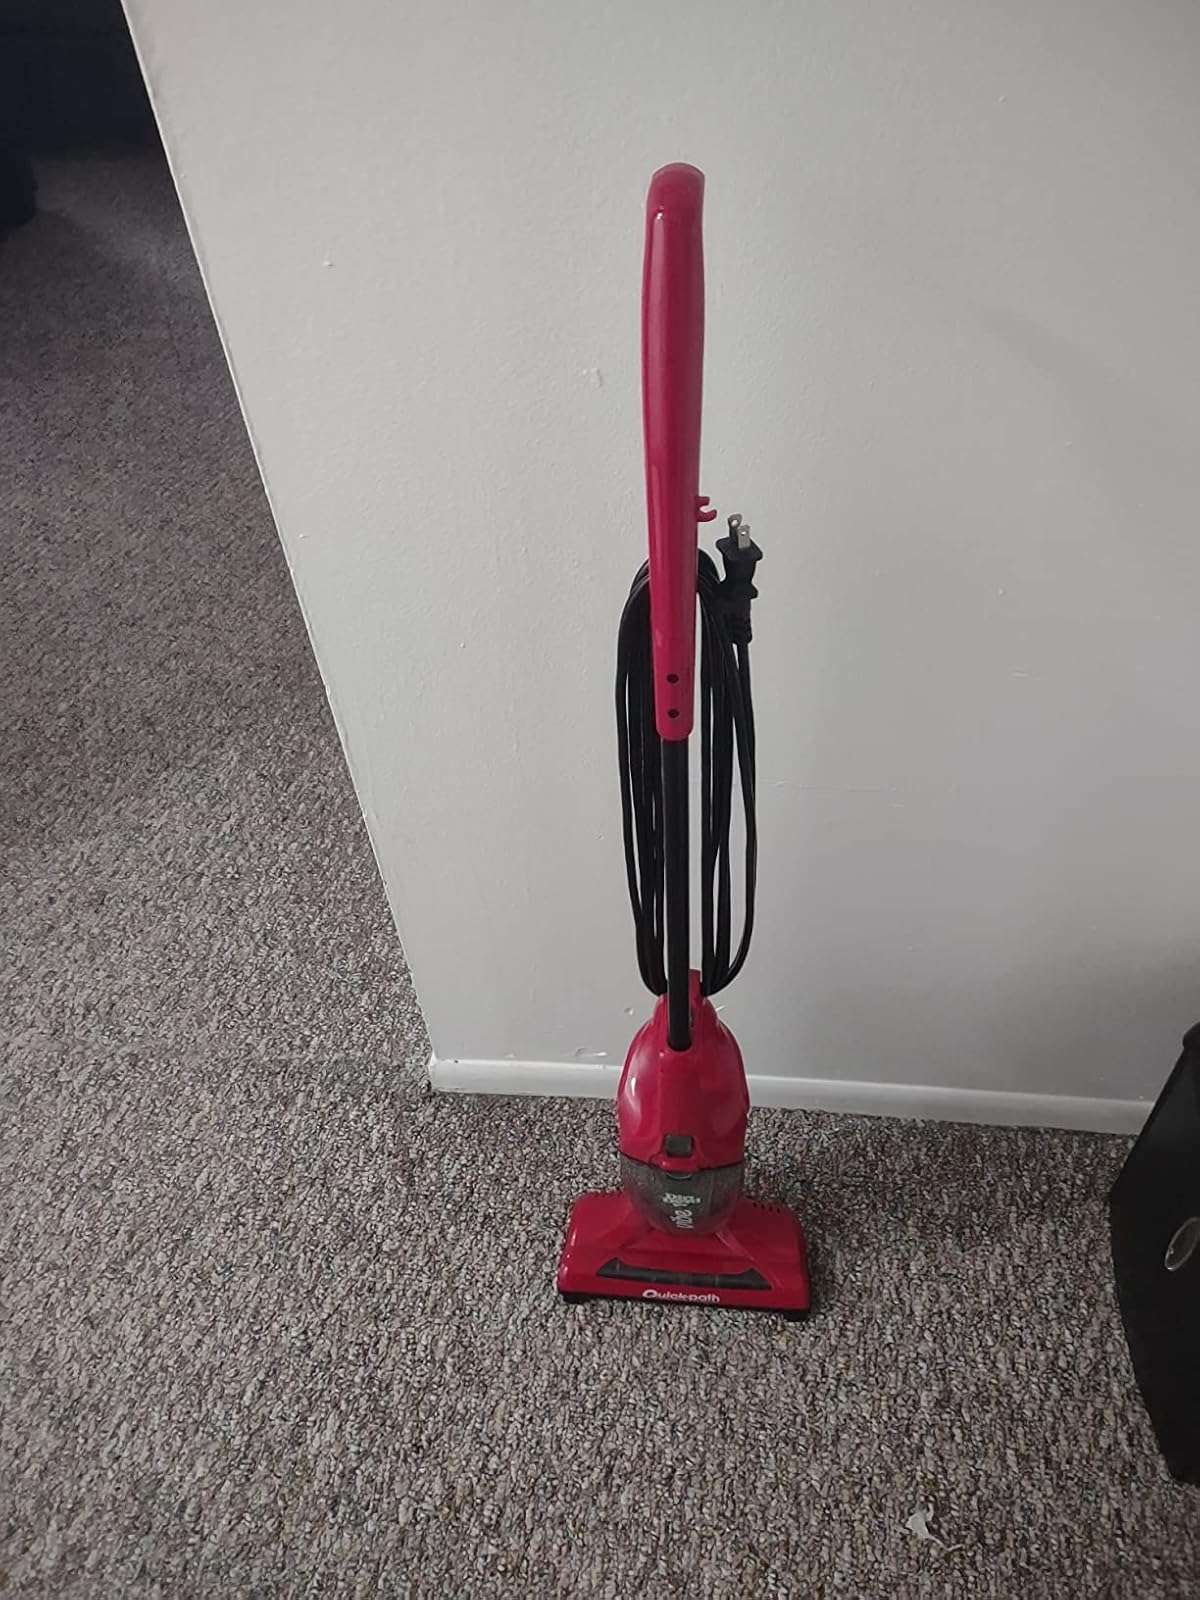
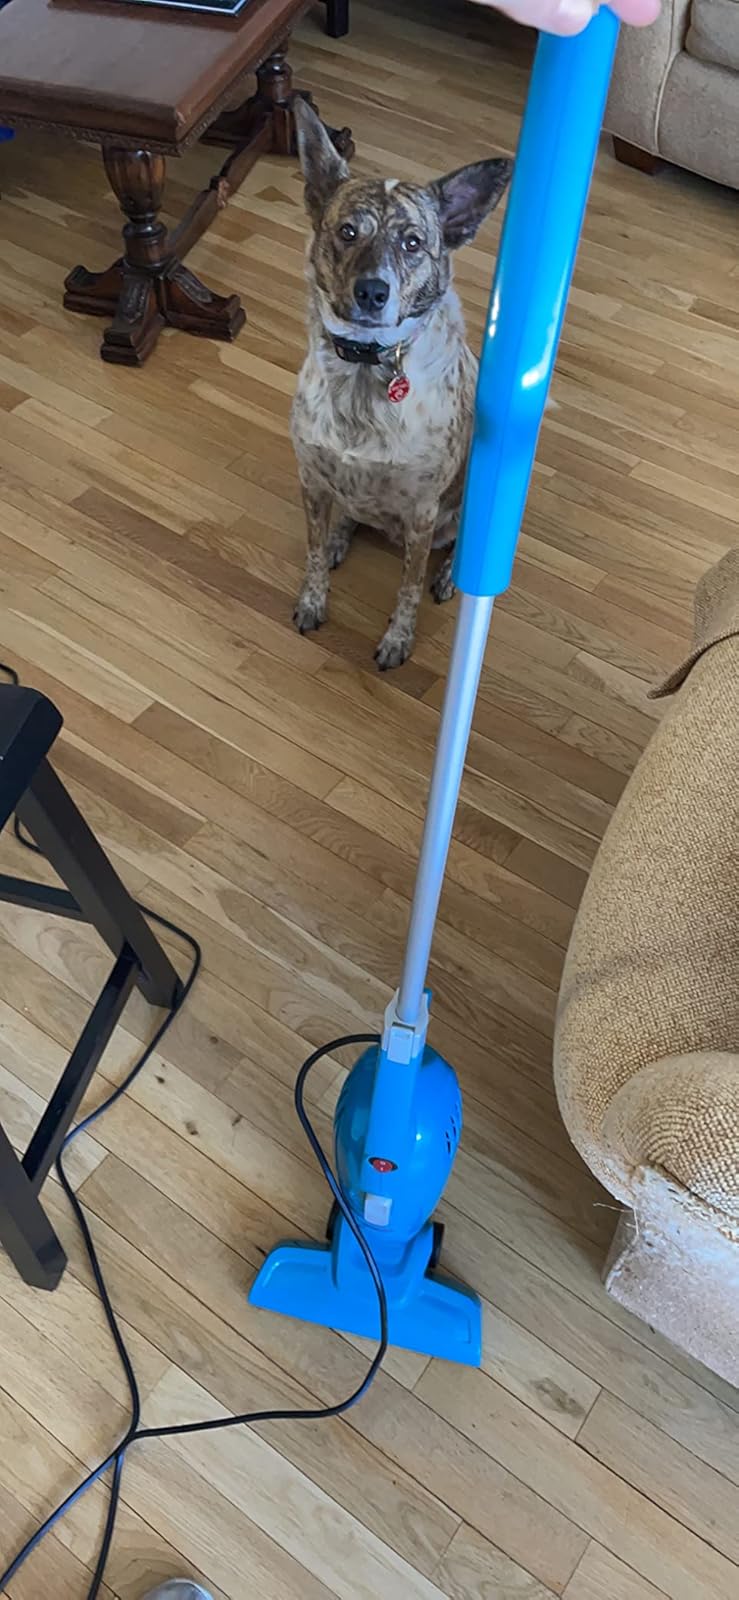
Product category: items_vacuum
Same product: no